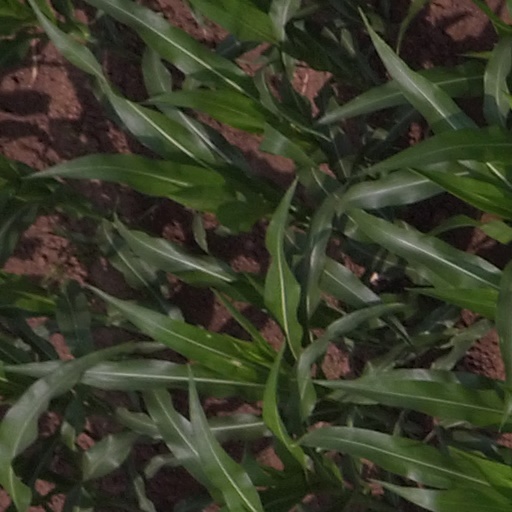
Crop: maize; corn